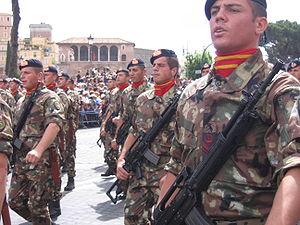
Historiquement et traditionnellement, l'infanterie de marine est constituée des troupes terrestres embarquées sur des vaisseaux militaires pour les défendre, libérant ainsi l'équipage du vaisseau des tâches de combat, ou pour les débarquer dans des opérations amphibies. Dans l'Antiquité gréco-latine et carthaginoise, l'infanterie de marine combattait sur le pont des galères, comme dans la marine à voile lors des abordages.
L'armée égyptienne est l'ensemble des forces militaires terrestres de l'Égypte, l'une des quatre branches des Forces armées égyptiennes.